The Cerdá Plan

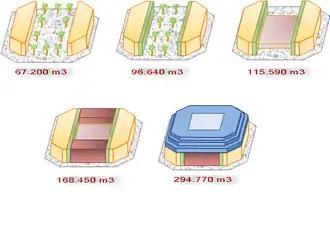
Evolution of the block structure from the Plan to the present day

The opposition to Cerdà and his Plan by the people of Barcelona facilitated the emergence of speculative activities and arguments that tried to get more built space. The first of them was that if the streets were 20 meters wide, it could well increase the depth of the buildings to the same extent, the central area of the blocks was subsequently occupied with low buildings, destined in most cases to workshops and small family industries, thus disappearing most of the central gardens, so that as a last resort to increase the built land, the two sides already built were joined with buildings that joined them, completely closing the blocks.